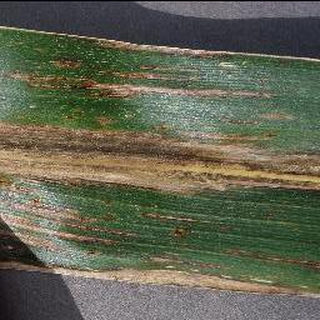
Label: corn_cercospora_leaf_spot